Describe the emotion expressed in this image:  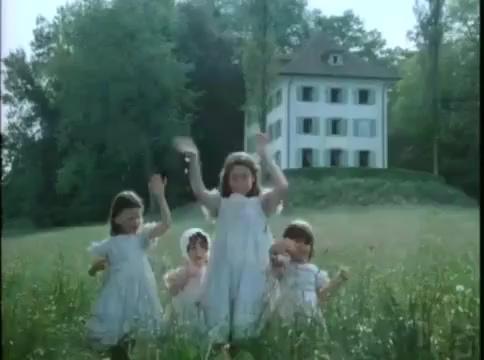
This person displays Fear, valence and arousal with high intensity.